Creature from the Black Lagoon

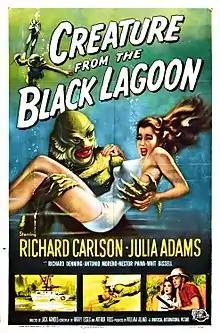
Theatrical release posterby Reynold Brown

Creature from the Black Lagoon is a 1954 American black-and-white 3D monster horror film produced by William Alland and directed by Jack Arnold, from a screenplay by Harry Essex and Arthur Ross and a story by Maurice Zimm. It stars Richard Carlson, Julia Adams, Richard Denning, Antonio Moreno, Nestor Paiva, and Whit Bissell. The film's plot follows a group of scientists who encounter a piscine amphibious humanoid in the waters of the Amazon; the Creature, also known as the Gill-man, was played by Ben Chapman on land and by Ricou Browning underwater. Produced and distributed by Universal-International, "Creature from the Black Lagoon" premiered in Detroit on February 12, 1954, and was released on a regional basis, opening on various dates.